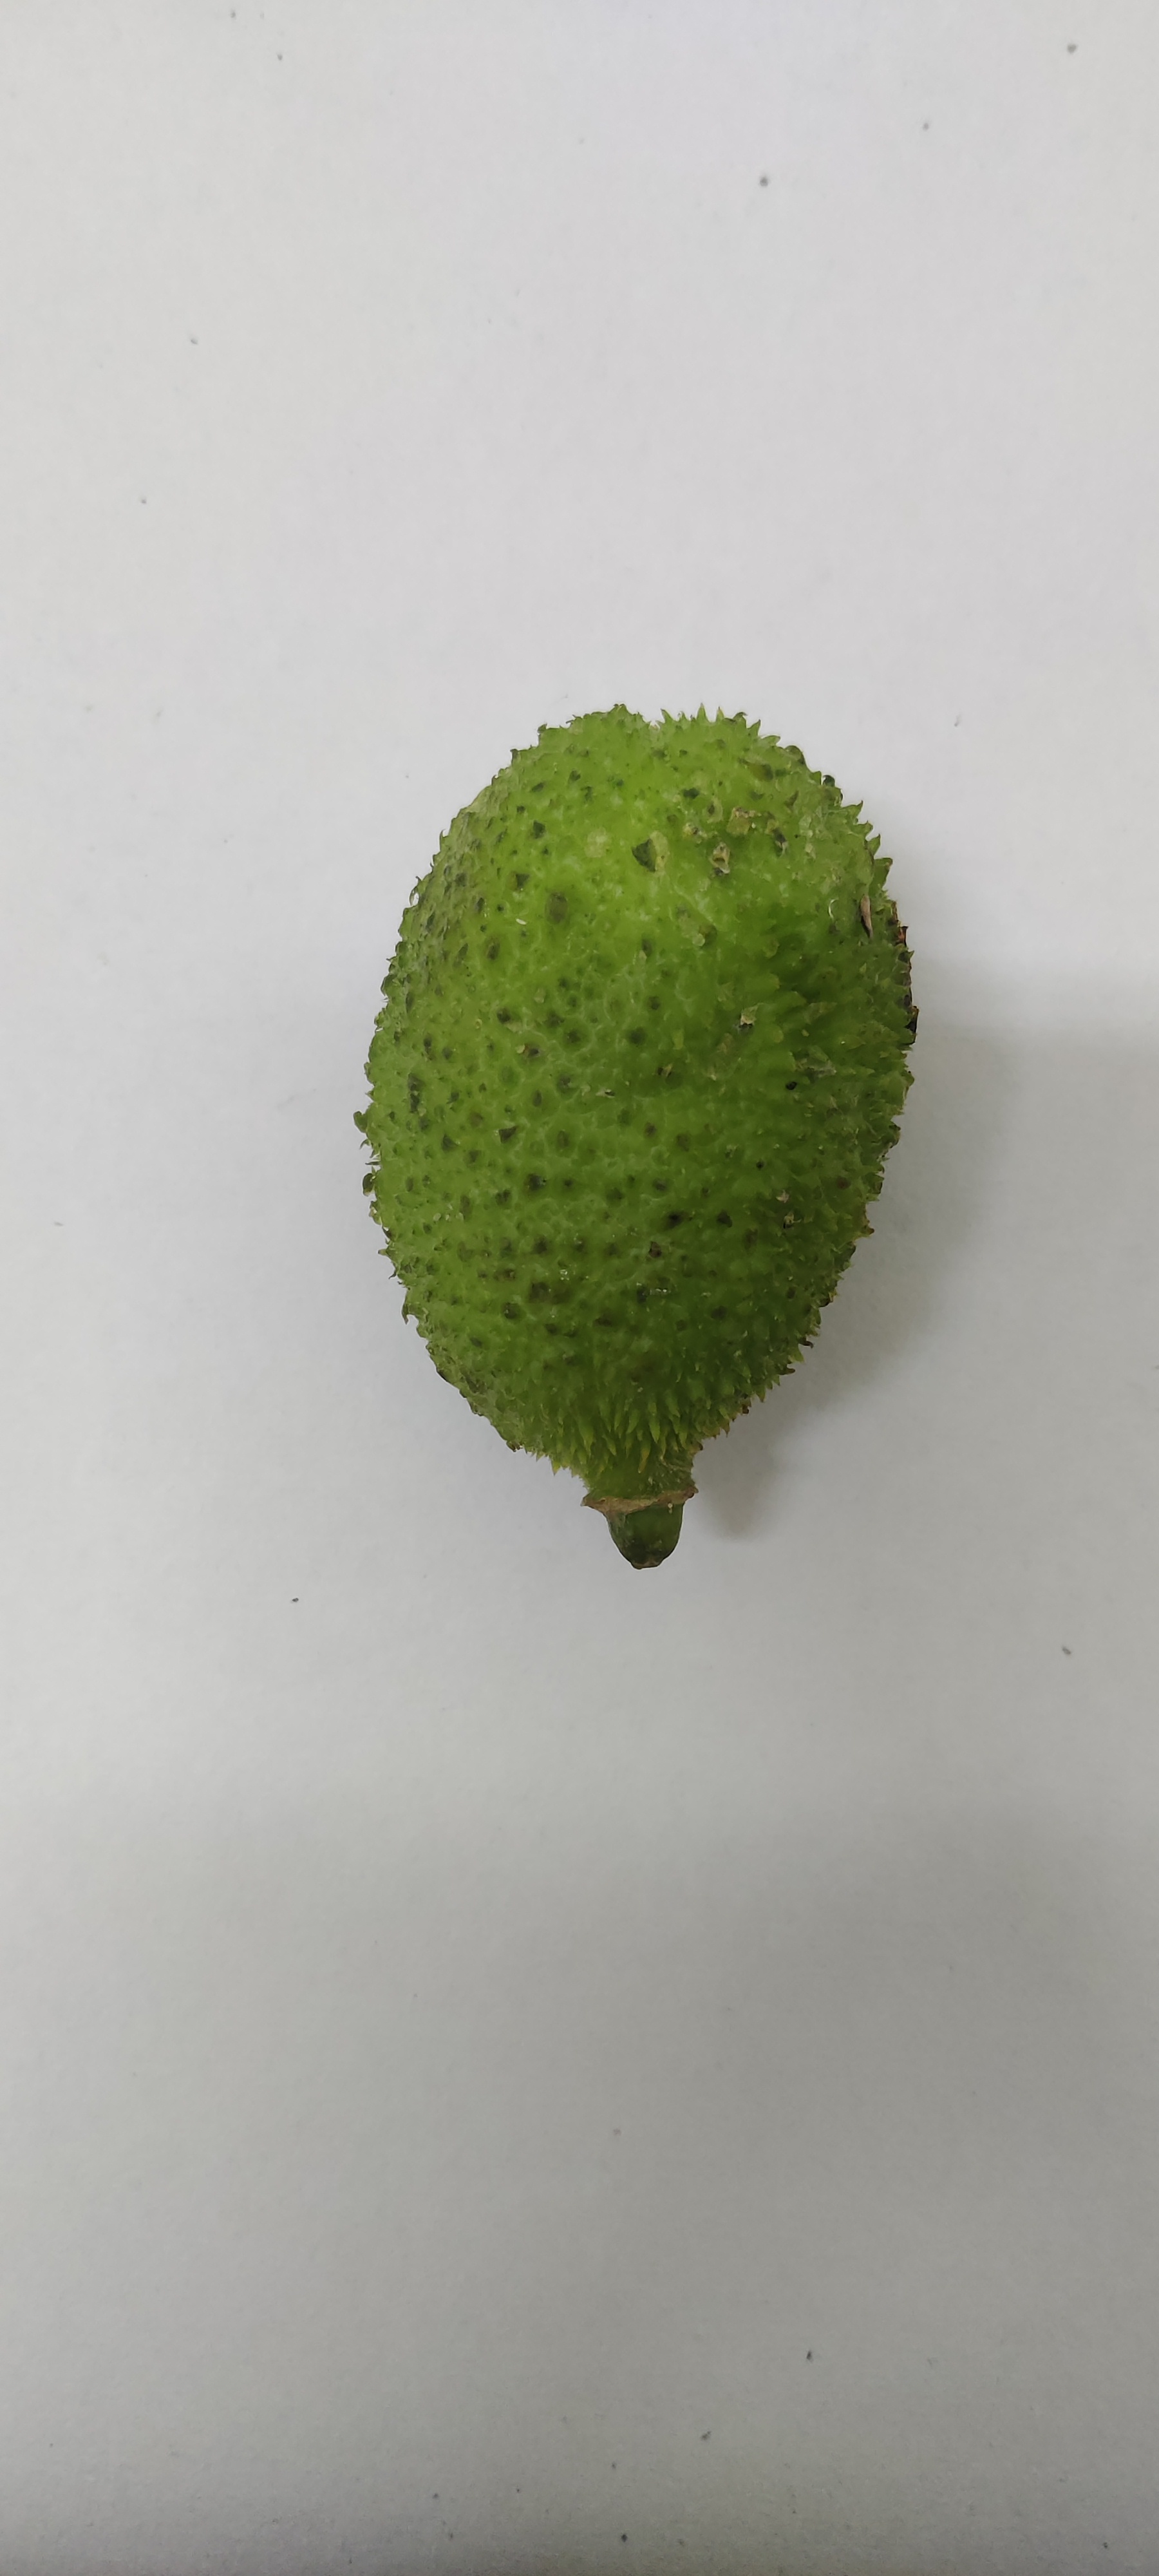
Crop: Spiny Gourd
Condition: Fresh